Lou Carnesecca

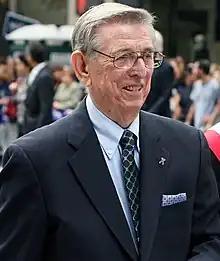
Carnesecca in 2008

Luigi P. Carnesecca (January 5, 1925 – November 30, 2024) was an American men's college basketball coach at St. John's University. Carnesecca also coached at the professional level, leading the New York Nets of the American Basketball Association (ABA) for three seasons. Carnesecca was elected to the Naismith Memorial Basketball Hall of Fame in 1992 and the New York City Basketball Hall of Fame in 1993.